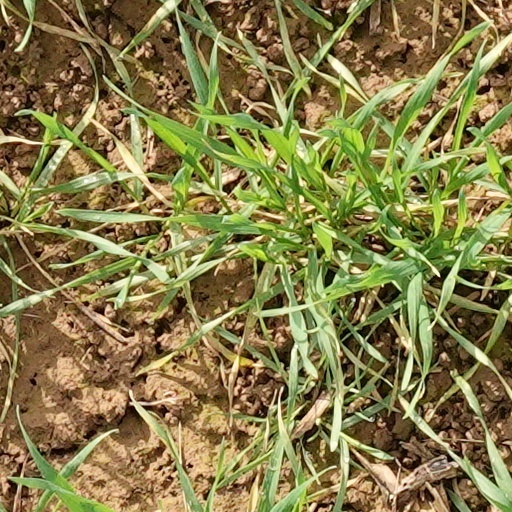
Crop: wheat